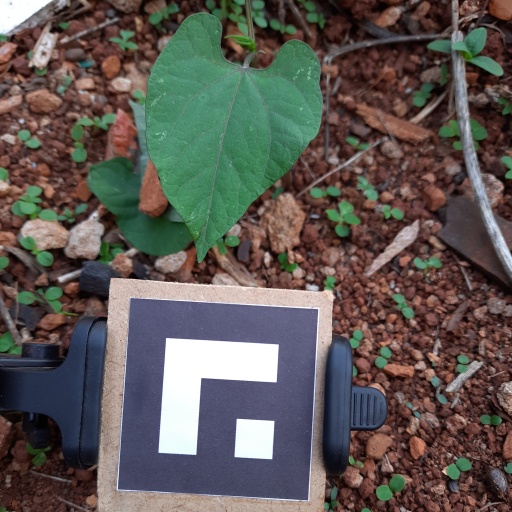
Observations: wavy surface, no eating holes, under shade